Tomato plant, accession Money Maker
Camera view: bottom (45 deg); turntable rotation: 210 degrees
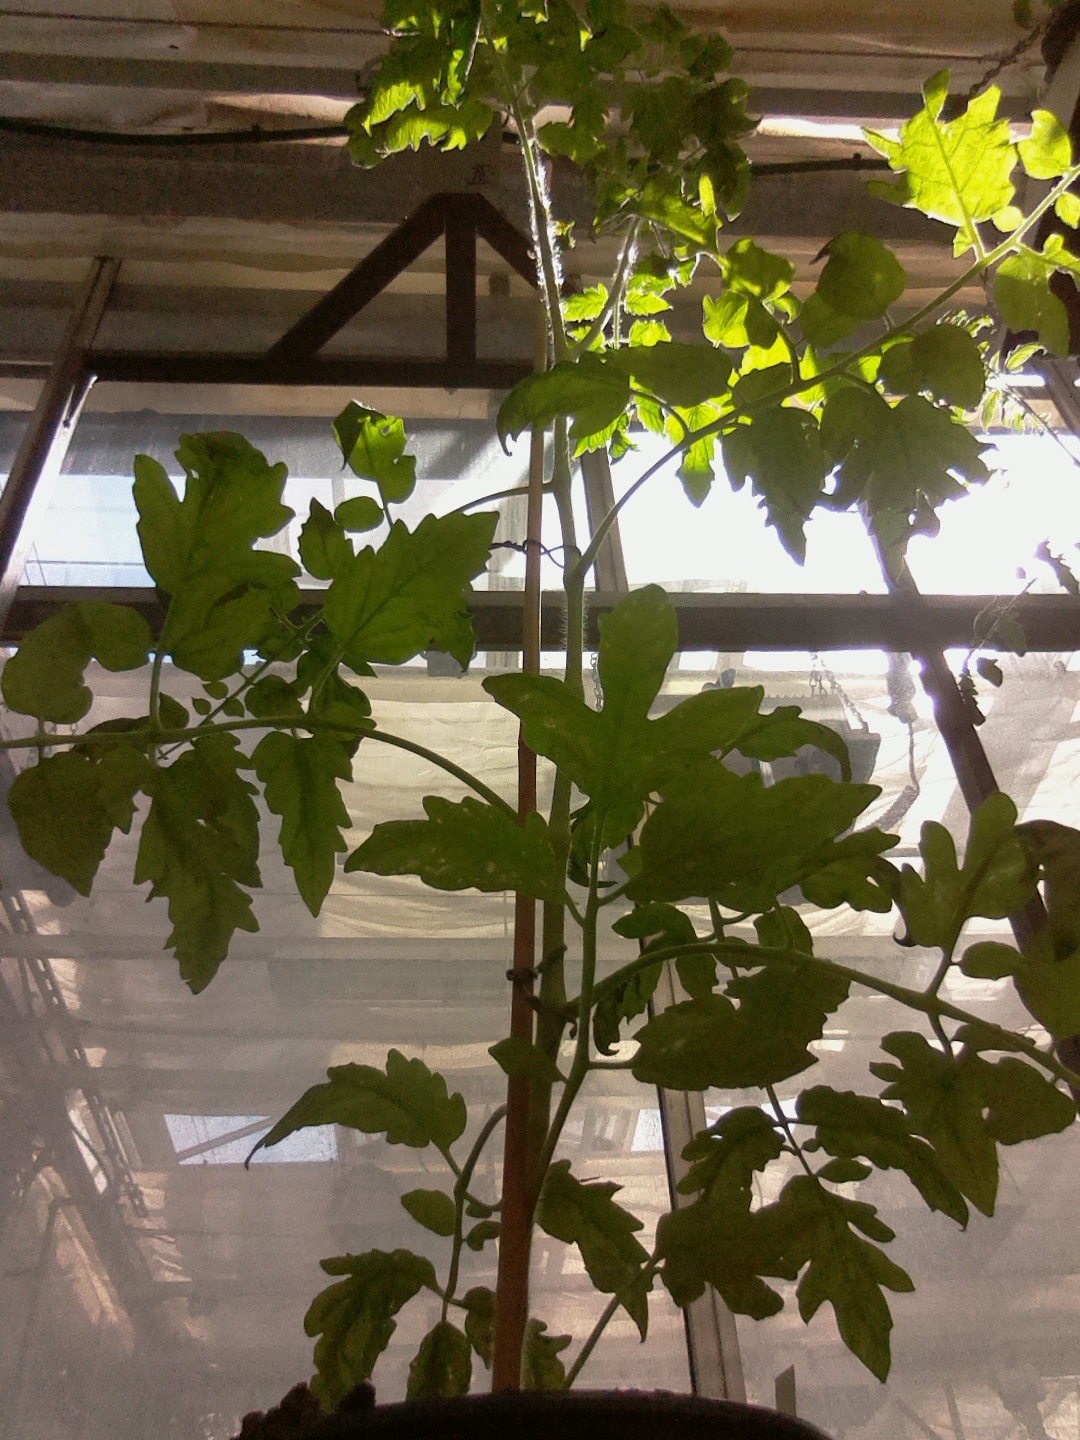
BBCH growth stage 62: 20%-30% of flowers open